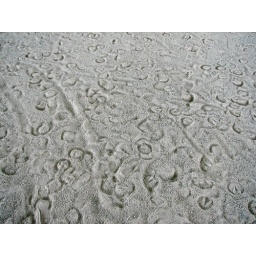
Tracks on the pavilion floor during open house at the LSU School of Veterinary Medicine in Baton Rouge, La.